I Am Singh

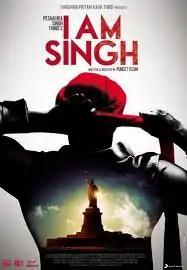

I Am Singh is a 2011 Indian action film which was released on 2 December 2011. The film stars Gulzar Inder Chahal, Rizwan Haider and Puneet Issar who also directed the film and wrote the screenplay. "I Am Singh" portrays the stories of Sikh immigrants in the US after the terrorist attacks of September 11, 2001. The film highlights what happened to the immigrants and their fight against prejudice, never losing faith in the American judicial system.